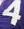
Number: 4